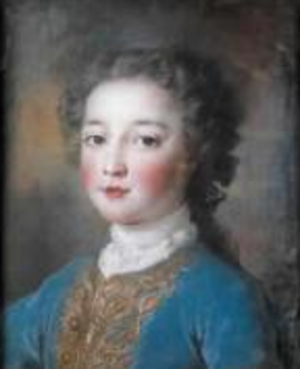
Portrait présumé de Louis-philippe d'orléans Duc de Chartres Enfant, petit fils du Régent et père de Philippe-égalité